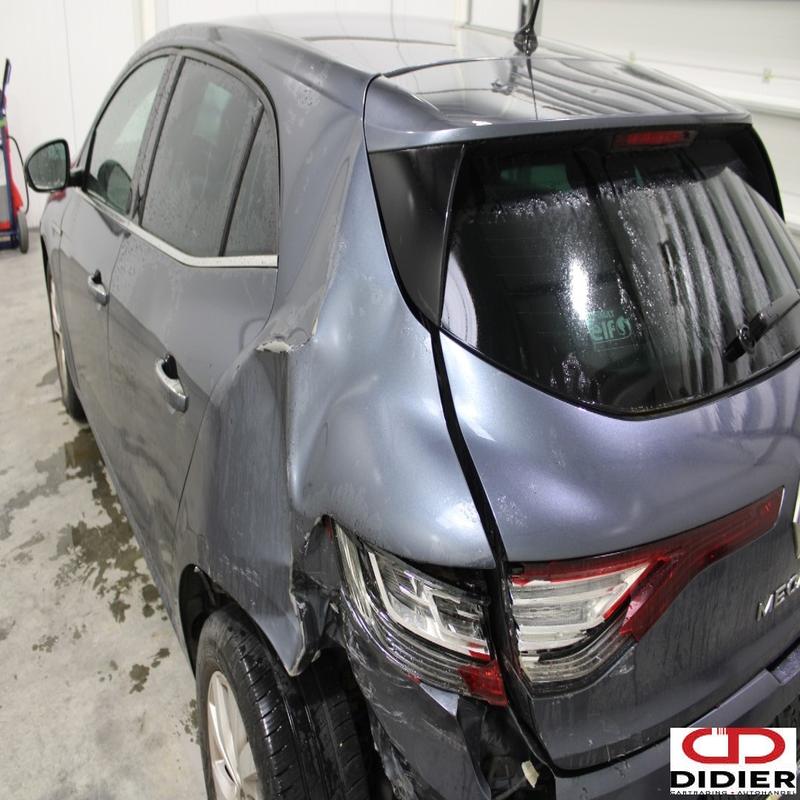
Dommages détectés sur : aile arrière gauche, feu arrière gauche, pare-choc arrière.
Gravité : majeur